Alfred E. Goodey

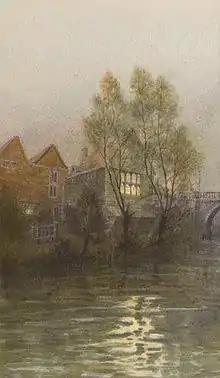
Alfred John Keene: "St Mary's on the Bridge - Bridge Chapel by the River Derwent at night"

Goodey had a range of interests including natural history and walking in Derbyshire; he was an amateur Shakespearean actor founding a local society and arranging "The Loft" for rehearsals near his own house, 40 Ashbourne Road, Derby. He has been described as a man about town in plus fours and a full beard and moustache who would frequent his favourite pub on Sadler Gate and discuss the issues of the day. However it was his interest in art that led him to the presidency of the Derby Sketching Club and a shrewd eye for a painting that would help to record Derby's history that ensured his notability. The Loft was almost completely demolished in September 2014.